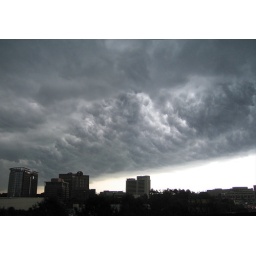
Out the other side of our office building in Tysons Corner.